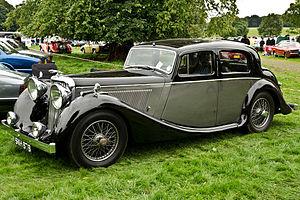
La Jaguar Mark IV est une gamme d'automobiles construites par Jaguar Cars de 1945 à 1949. Les voitures ont été commercialisées sous les noms Jaguar 1½ litre, Jaguar 2 ½ litre et Jaguar 3 ½ litre, le nom Mark IV étant appliqué rétrospectivement pour séparer ce modèle du successeur Mark V.